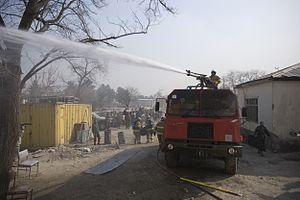
Saurer AG est une entreprise suisse fabriquant des machines textiles, auparavant aussi constructeur de camions et autobus.
Les équipements de l'Armée suisse, rassemblent différentes sortes de véhicules, des chars de combat, des véhicules de transport de troupe ainsi que des hélicoptères de transport et des avions de combat en service dans les Forces terrestres ou les Forces aériennes.